François Chau

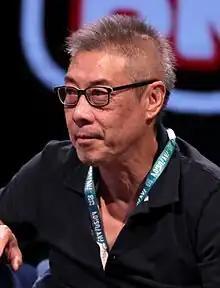
Chau in 2023

François Chau (born October 26, 1959) is a Cambodian and American actor. He is known for his roles as Dr. Pierre Chang in ABC's "Lost", Quick Kick on "", Dr. Chang in the film "21 & Over", Shredder in "", and as industrialist Jules-Pierre Mao in "The Expanse".